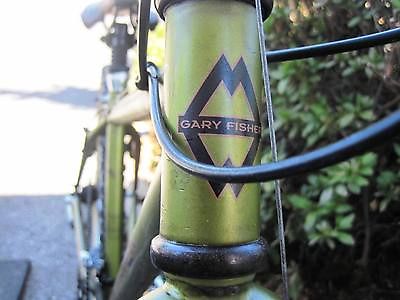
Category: bicycle